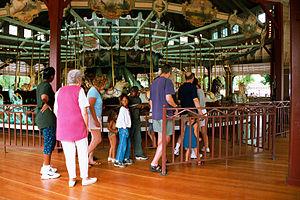
La G.A. Dentzel Carousel Company, connue dans un premier temps sous le nom G.A. Dentzel, Steam and Horsepower Caroussell Builder est un ancien constructeur américain de carrousels qui était basé à Philadelphie, en Pennsylvanie, à la fin du XIXᵉ siècle et au début du XXᵉ siècle. Gustav Dentzel, son fondateur originaire d'Allemagne a immigré aux États-Unis en 1860. Ayant sculpté des carrousels pour son père avant d'immigrer, il ouvre une boutique d'ébénisterie sur l'avenue Germantown à Philadelphie. Il se lasse de l'ébénisterie et décide de s'essayer à la construction d'un petit carrousel portable avec lequel il pourrait voyager à travers le pays. Après avoir constaté l'enthousiasme des gens pour son carrousel, il décide d'y travailler à temps plein à partir de 1867. Il embauche d'autres ébénistes à ses côtés dont d'autres immigrés d'Europe.